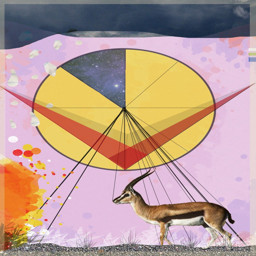
digital art selected for the #